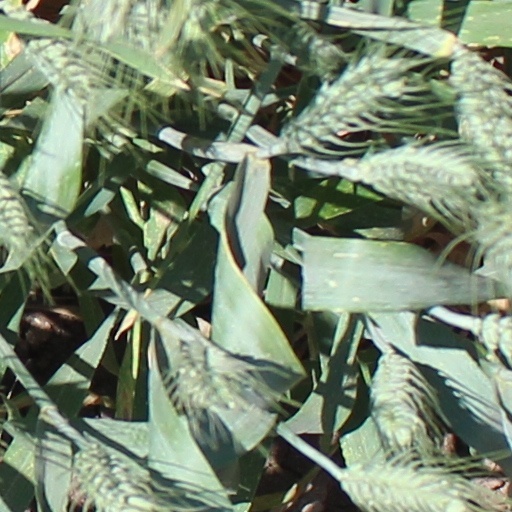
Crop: wheat